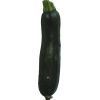
Label: dark_zucchini